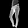
Label: Trouser